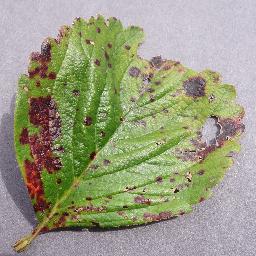
Label: Strawberry___Leaf_scorch